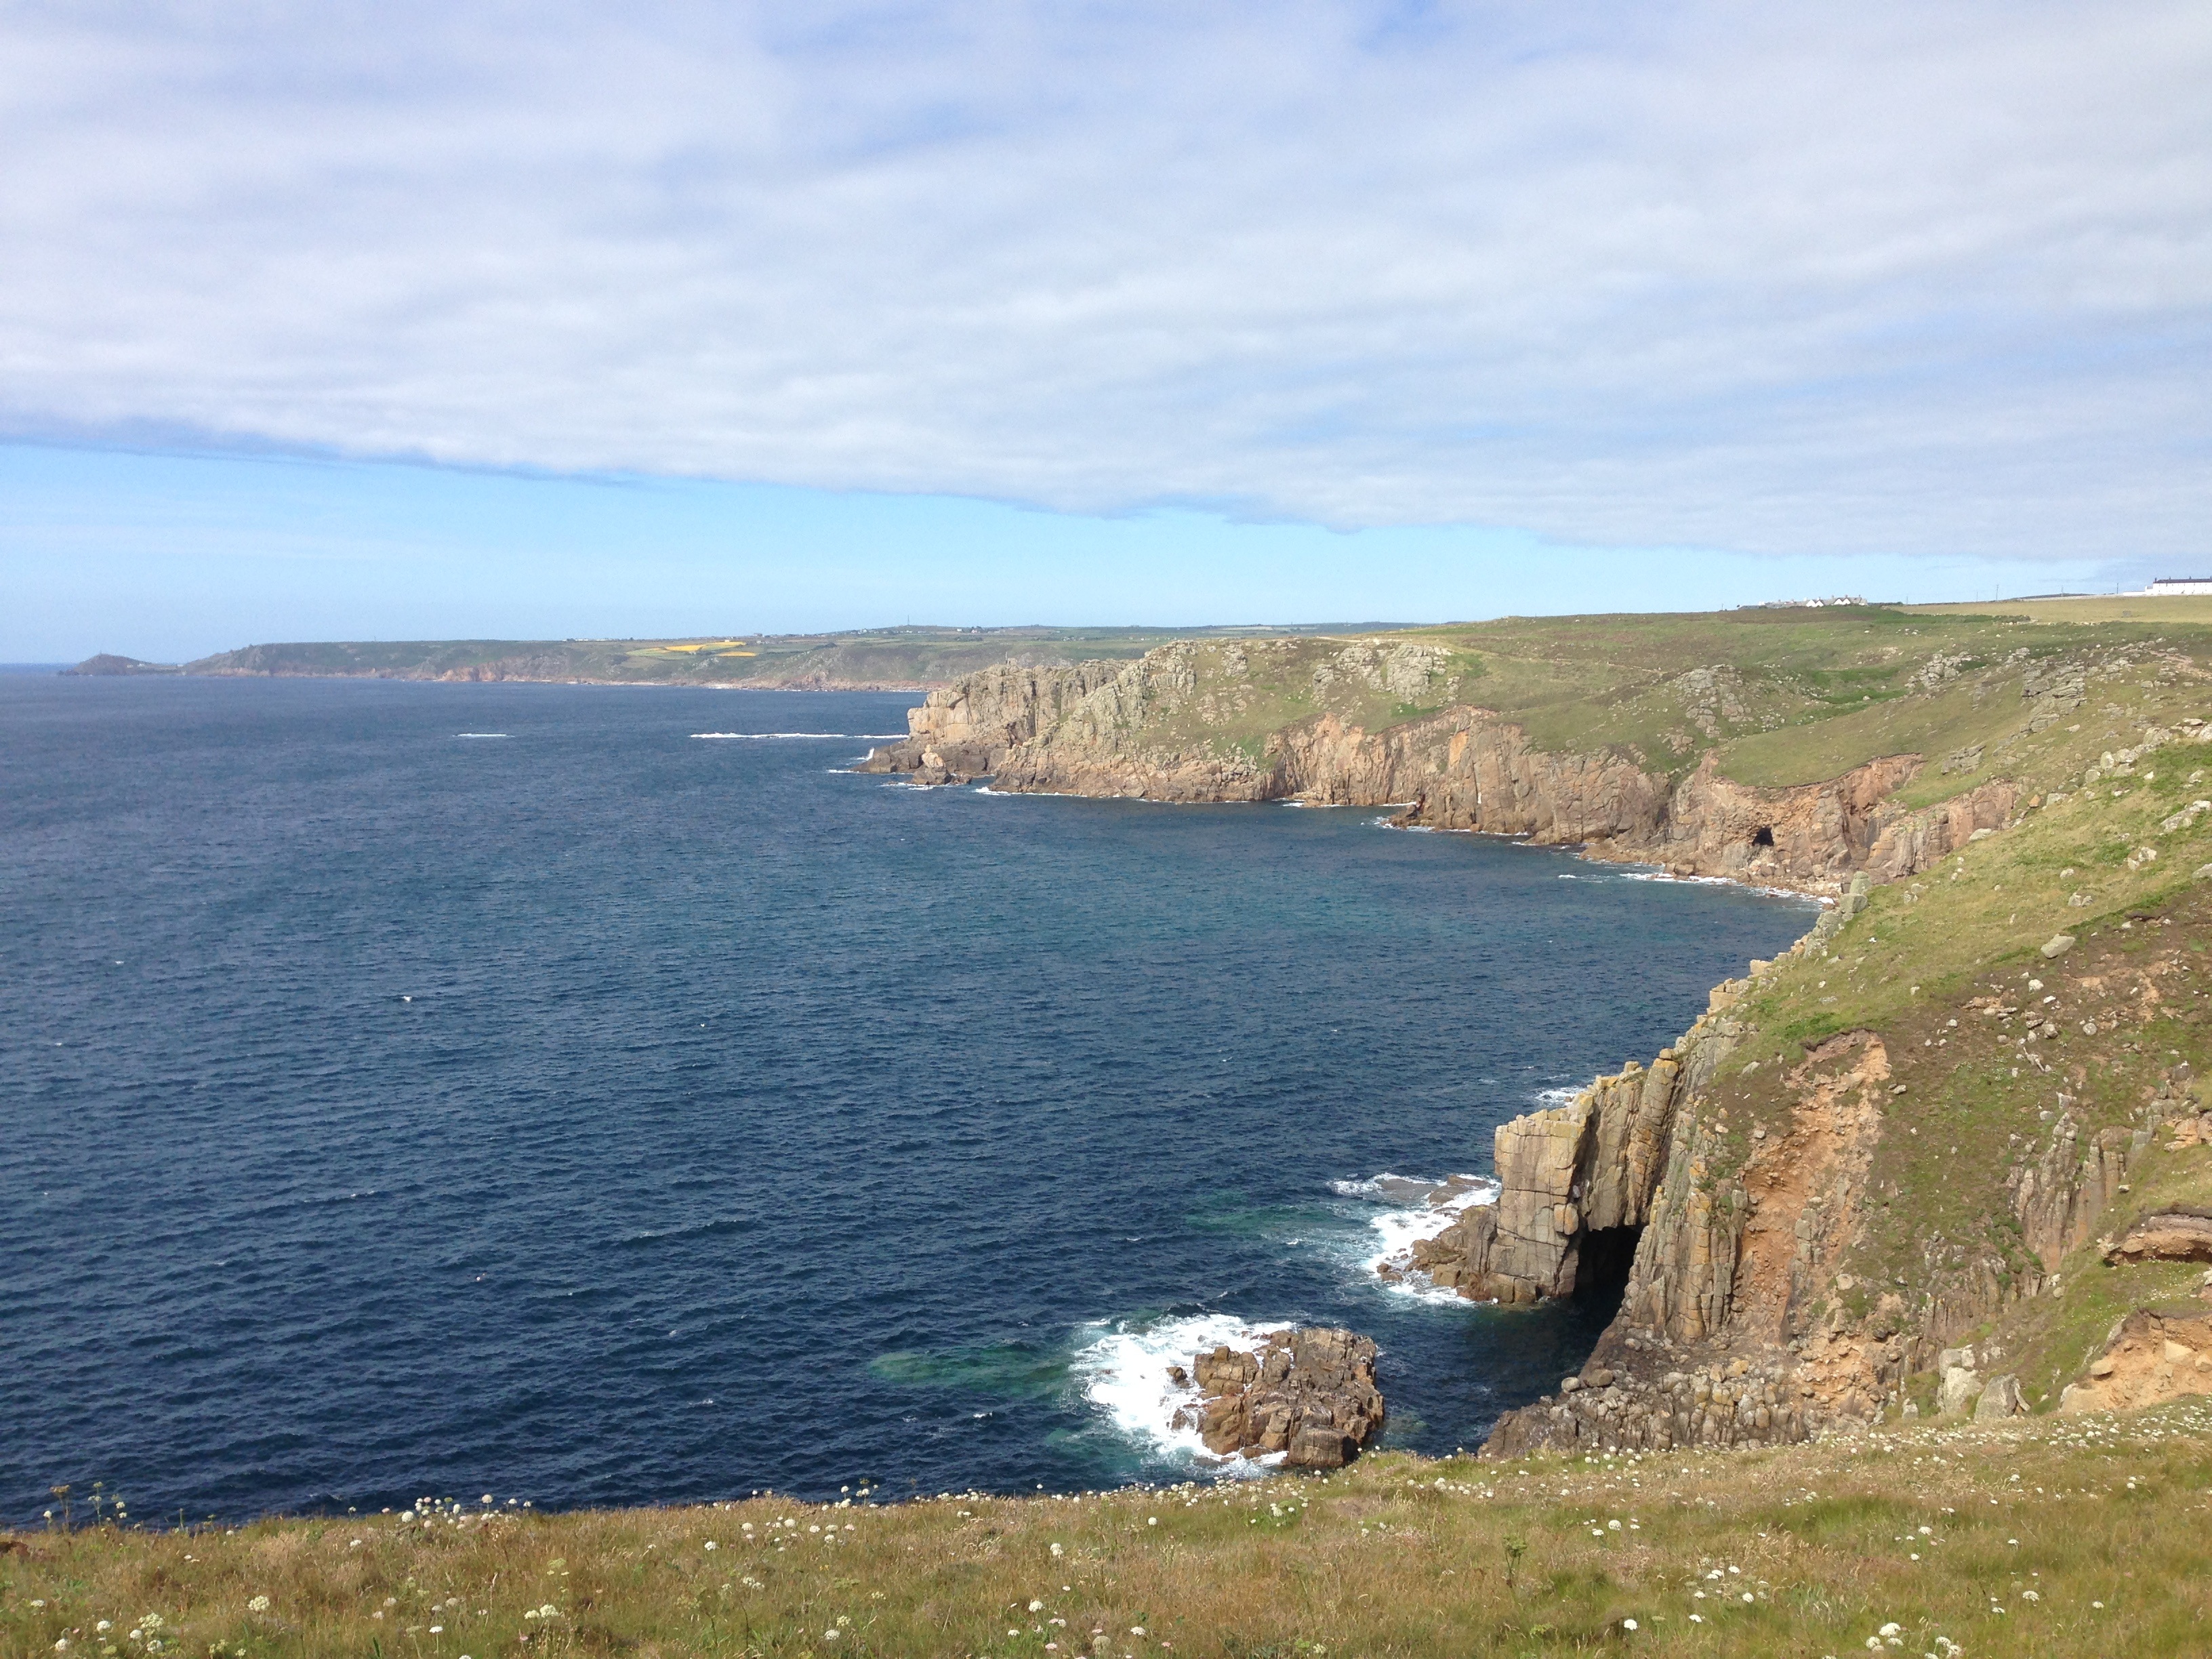
beach, landscape, sea, coast, nature, rock, ocean, shore, summer, cliff, surf, cove, bay, reservoir, terrain, waterway, body of water, england, loch, cornwall, cape, united kingdom, landform, land's end, lands end, geographical feature